Philip of Burgundy (bishop)

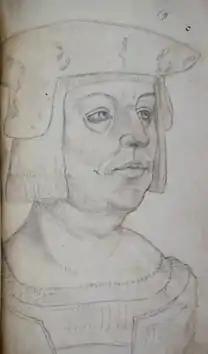
Philip of Burgundy by Jacques Le Boucq, after an original by Jan Gossaert.

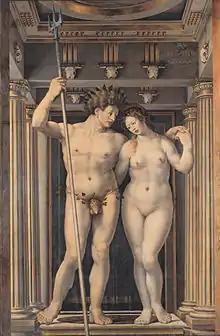
Nepture and Amphitrite by Jan Gossaert in the Gemäldegalerie in Berlin. The Neptune of the painting is a symbolic personification of Philip's admiralty

Philip of Burgundy (1464 in Brussels – 7 April 1524 in Wijk bij Duurstede) was Admiral of the Netherlands from 1498 to 1517 and bishop of Utrecht from 1517 to 1524.